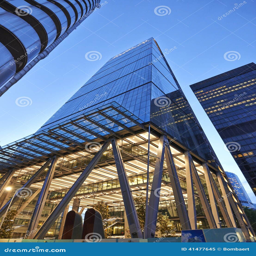
a city the leading centre of global